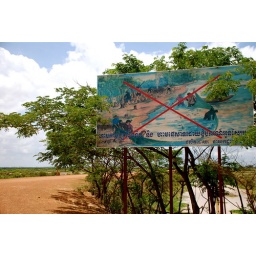
a GINORMOUS sign for what could, really, be explained by a fish with a X through it